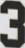
Number: 3